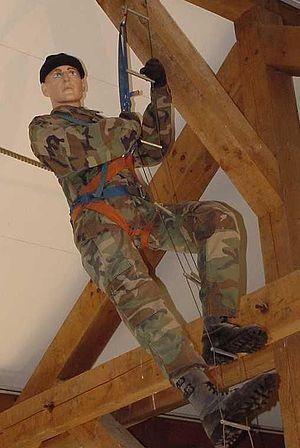
Le Musée national d'histoire militaire, également connu sous le sigle MNHM, est un musée situé dans les bâtiments de l'ancienne brasserie de Diekirch, au Luxembourg. Le principal thème qu'il aborde est la bataille des Ardennes au Luxembourg, bataille qui eut lieu au cours de la Seconde Guerre mondiale durant l'hiver 1944-45. Ce musée est issu du Musée historique de Diekirch, ouvert en 1984.